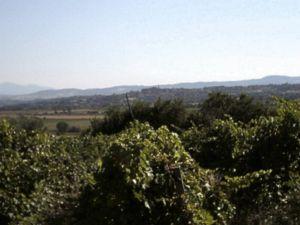
Le val di Chiana, Valdichiana en italien, est une vallée d’origine alluviale de l’Italie centrale en Toscane, située entre la province d'Arezzo et la province de Sienne.